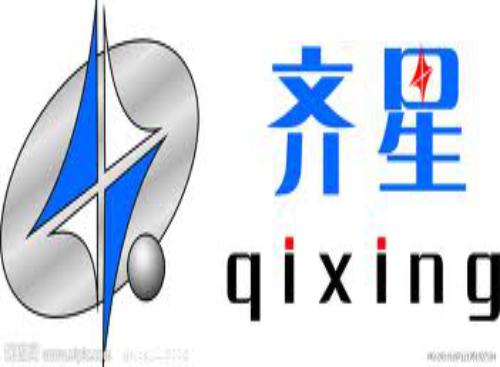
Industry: Others